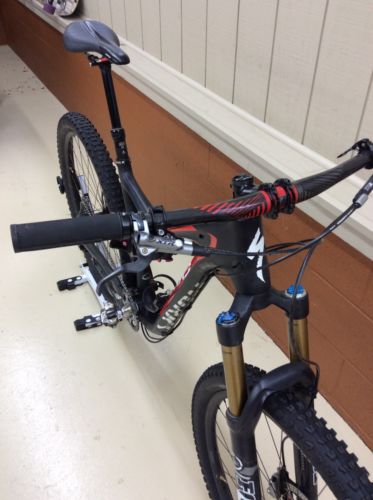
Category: bicycle